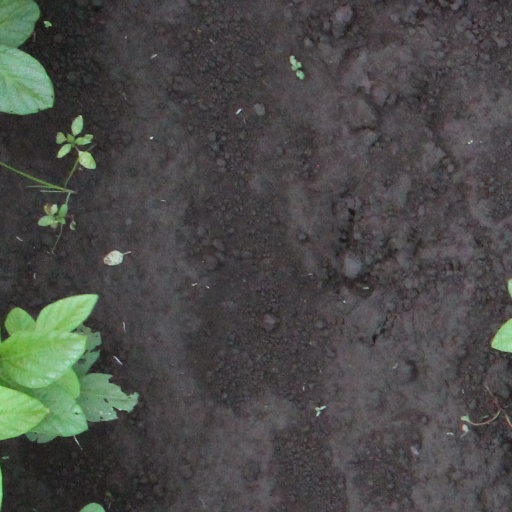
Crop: soybean